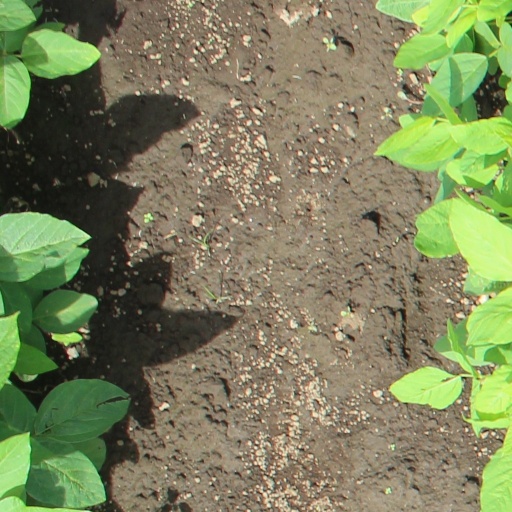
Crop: soybean